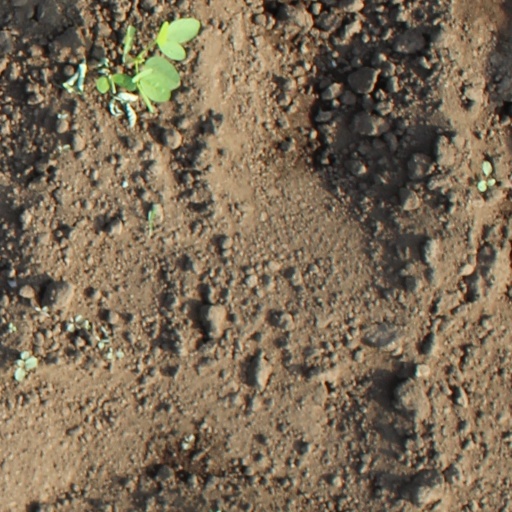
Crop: soybean